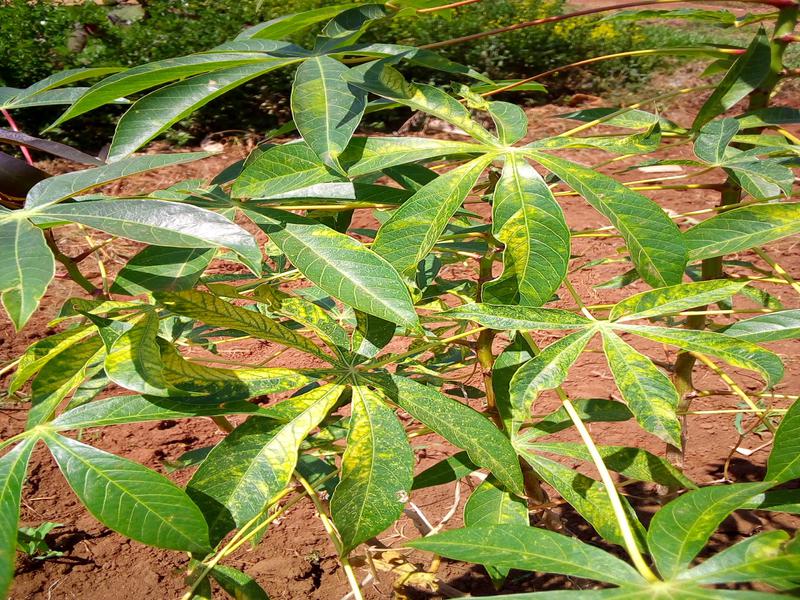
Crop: cassava
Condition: mosaic_disease